Audium (theater)

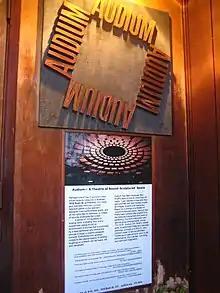
Sign outside the theater

Audium is a sound art event that has been presented weekly in San Francisco since 1967. Audium is a creation of composer Stan Shaff that is performed on original equipment designed by Doug McEachern. It is played in a completely dark theater designed to heighten the spatial effects of sound and for "choreographing sound in space." Compositions are developed from acoustic and electronic instruments and from sounds of the natural world used as metaphors. Works are "sculpted" in space through 176 speakers.